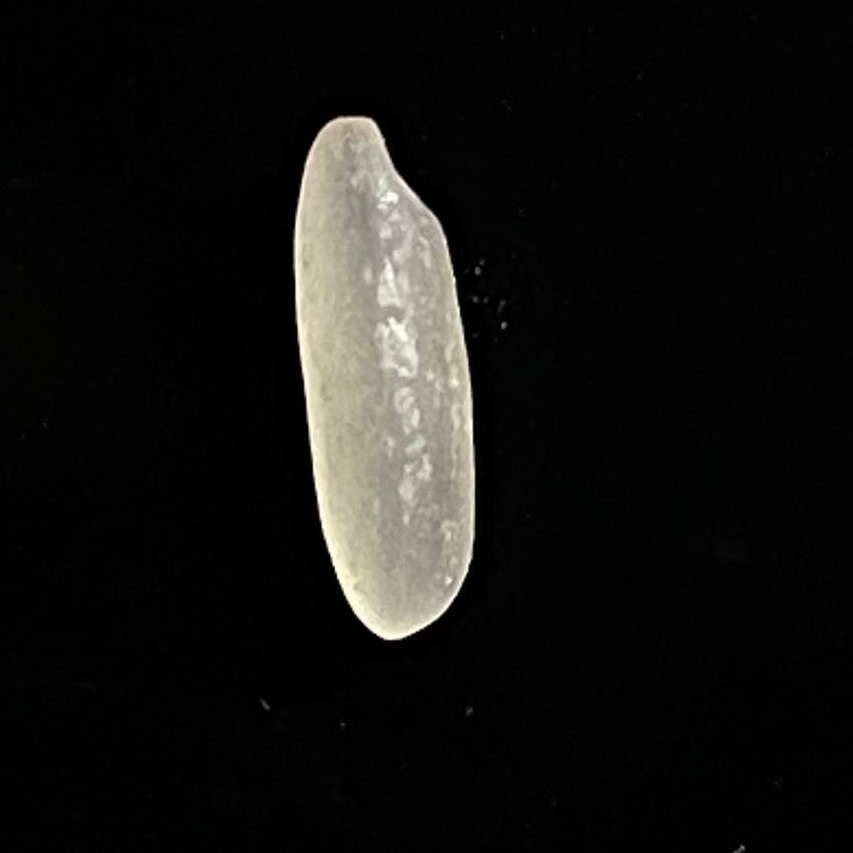
Rice variety: BR28